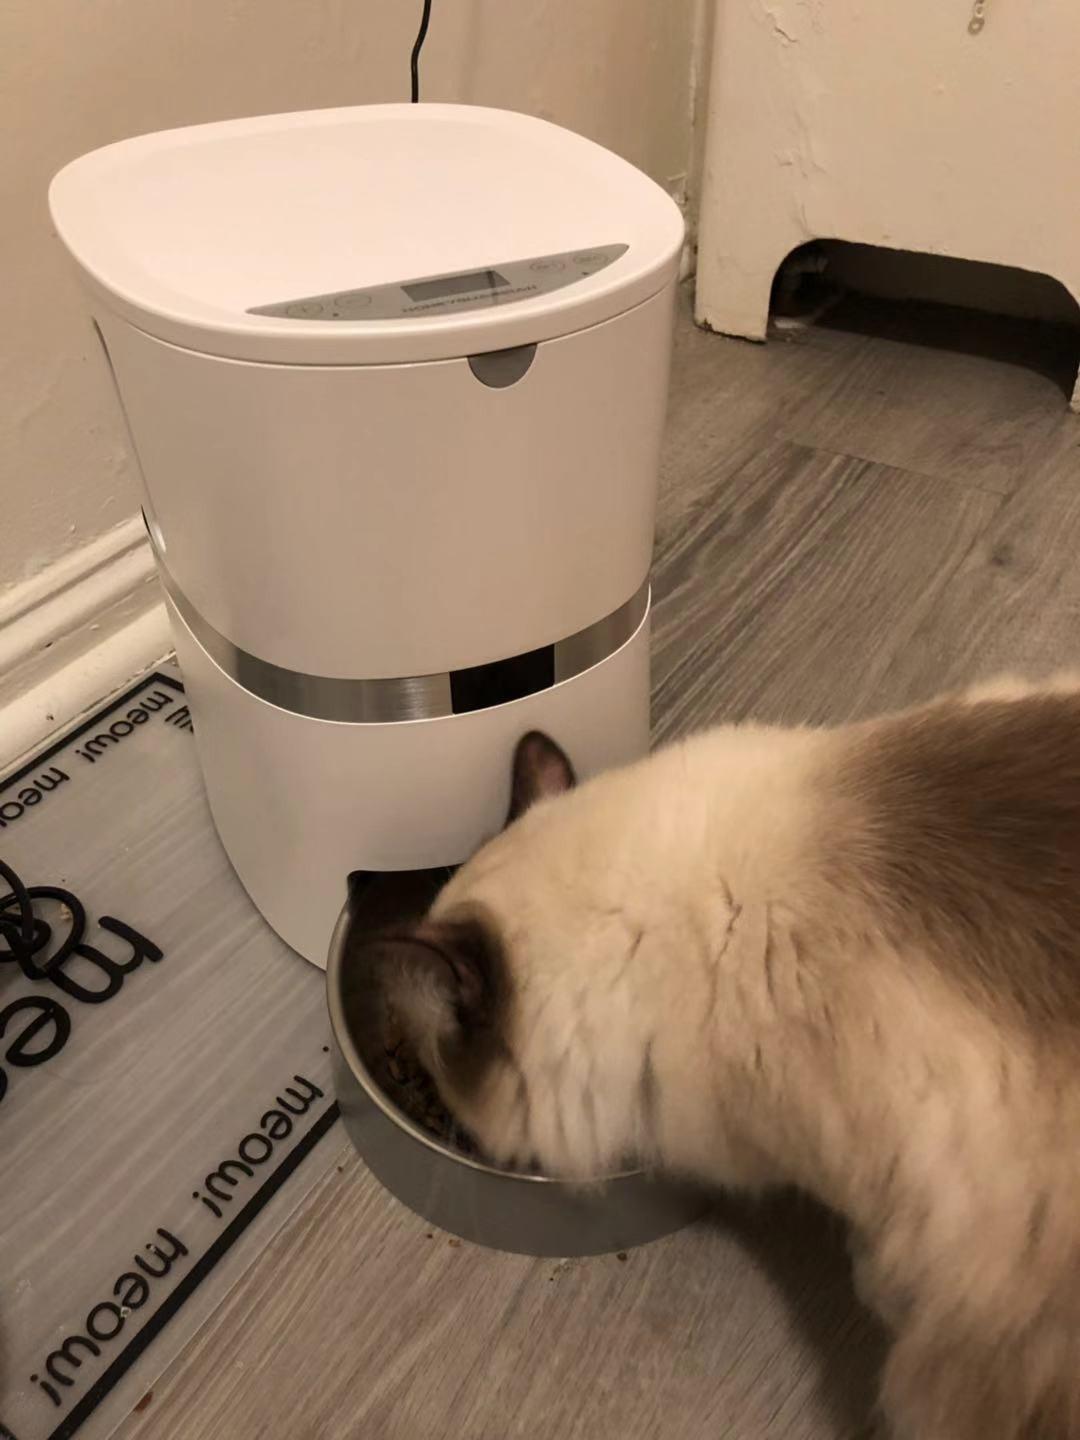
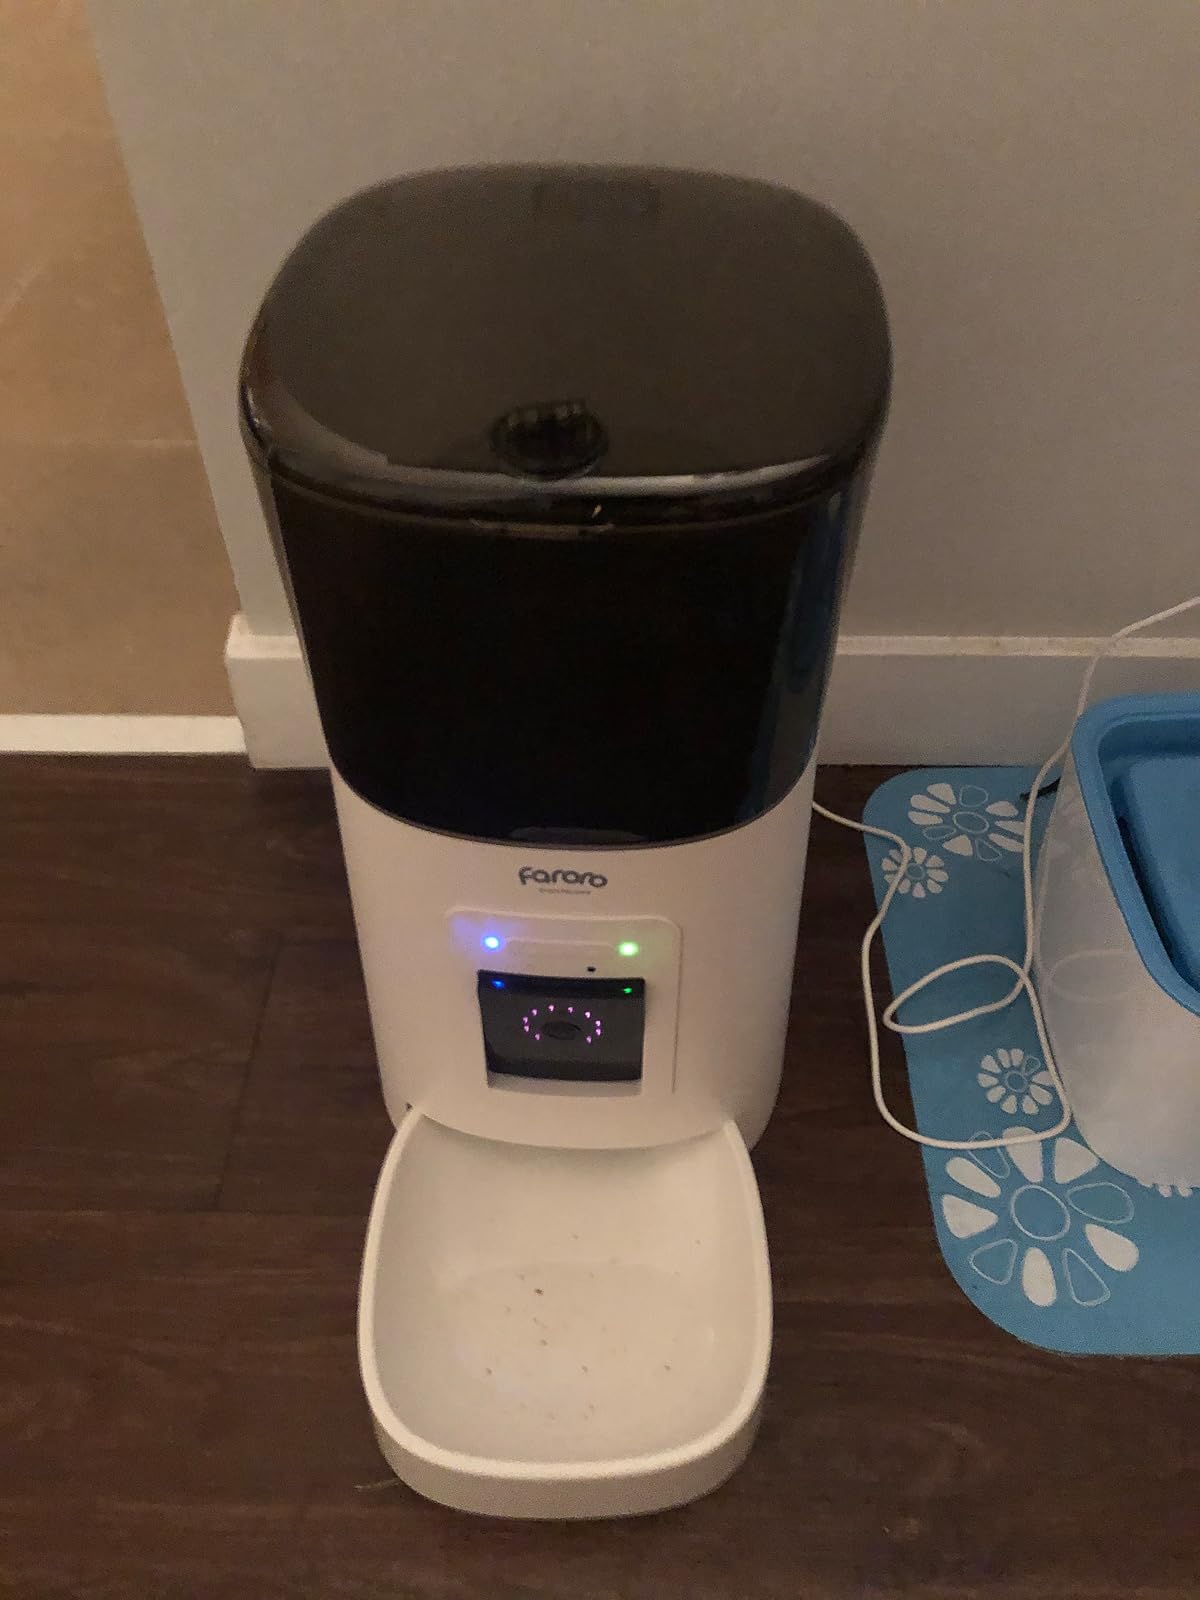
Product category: items_feeder
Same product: no